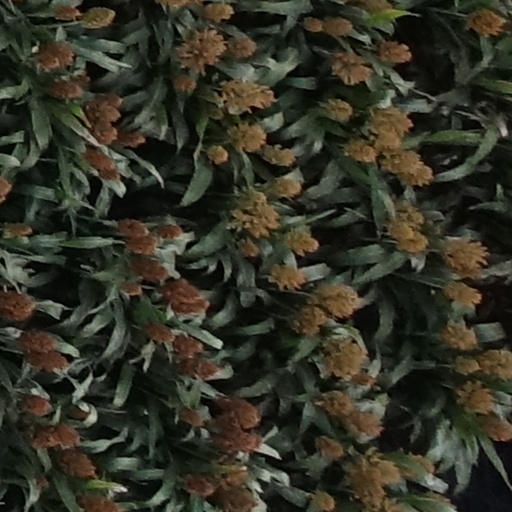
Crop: sorghum